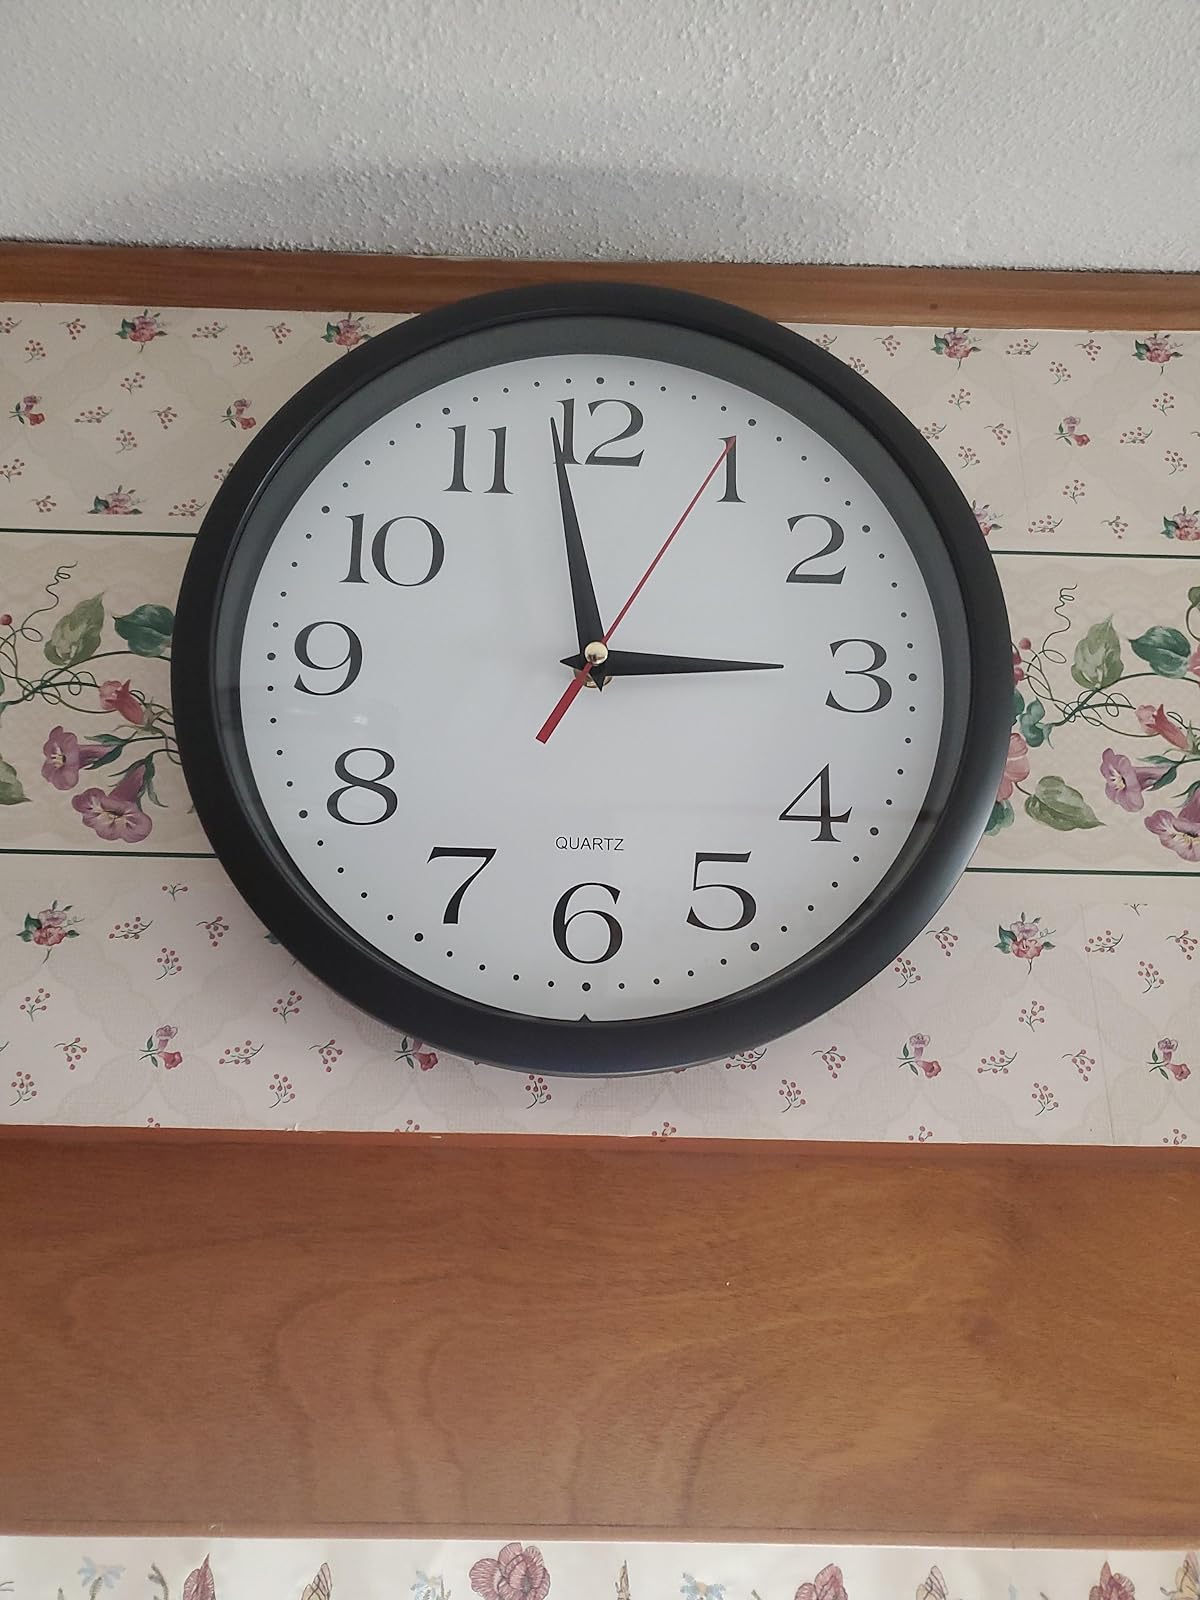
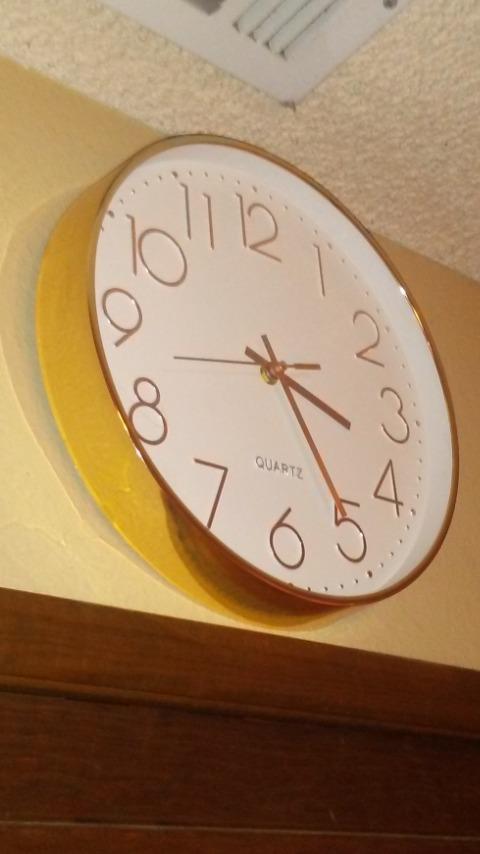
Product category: clock
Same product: no